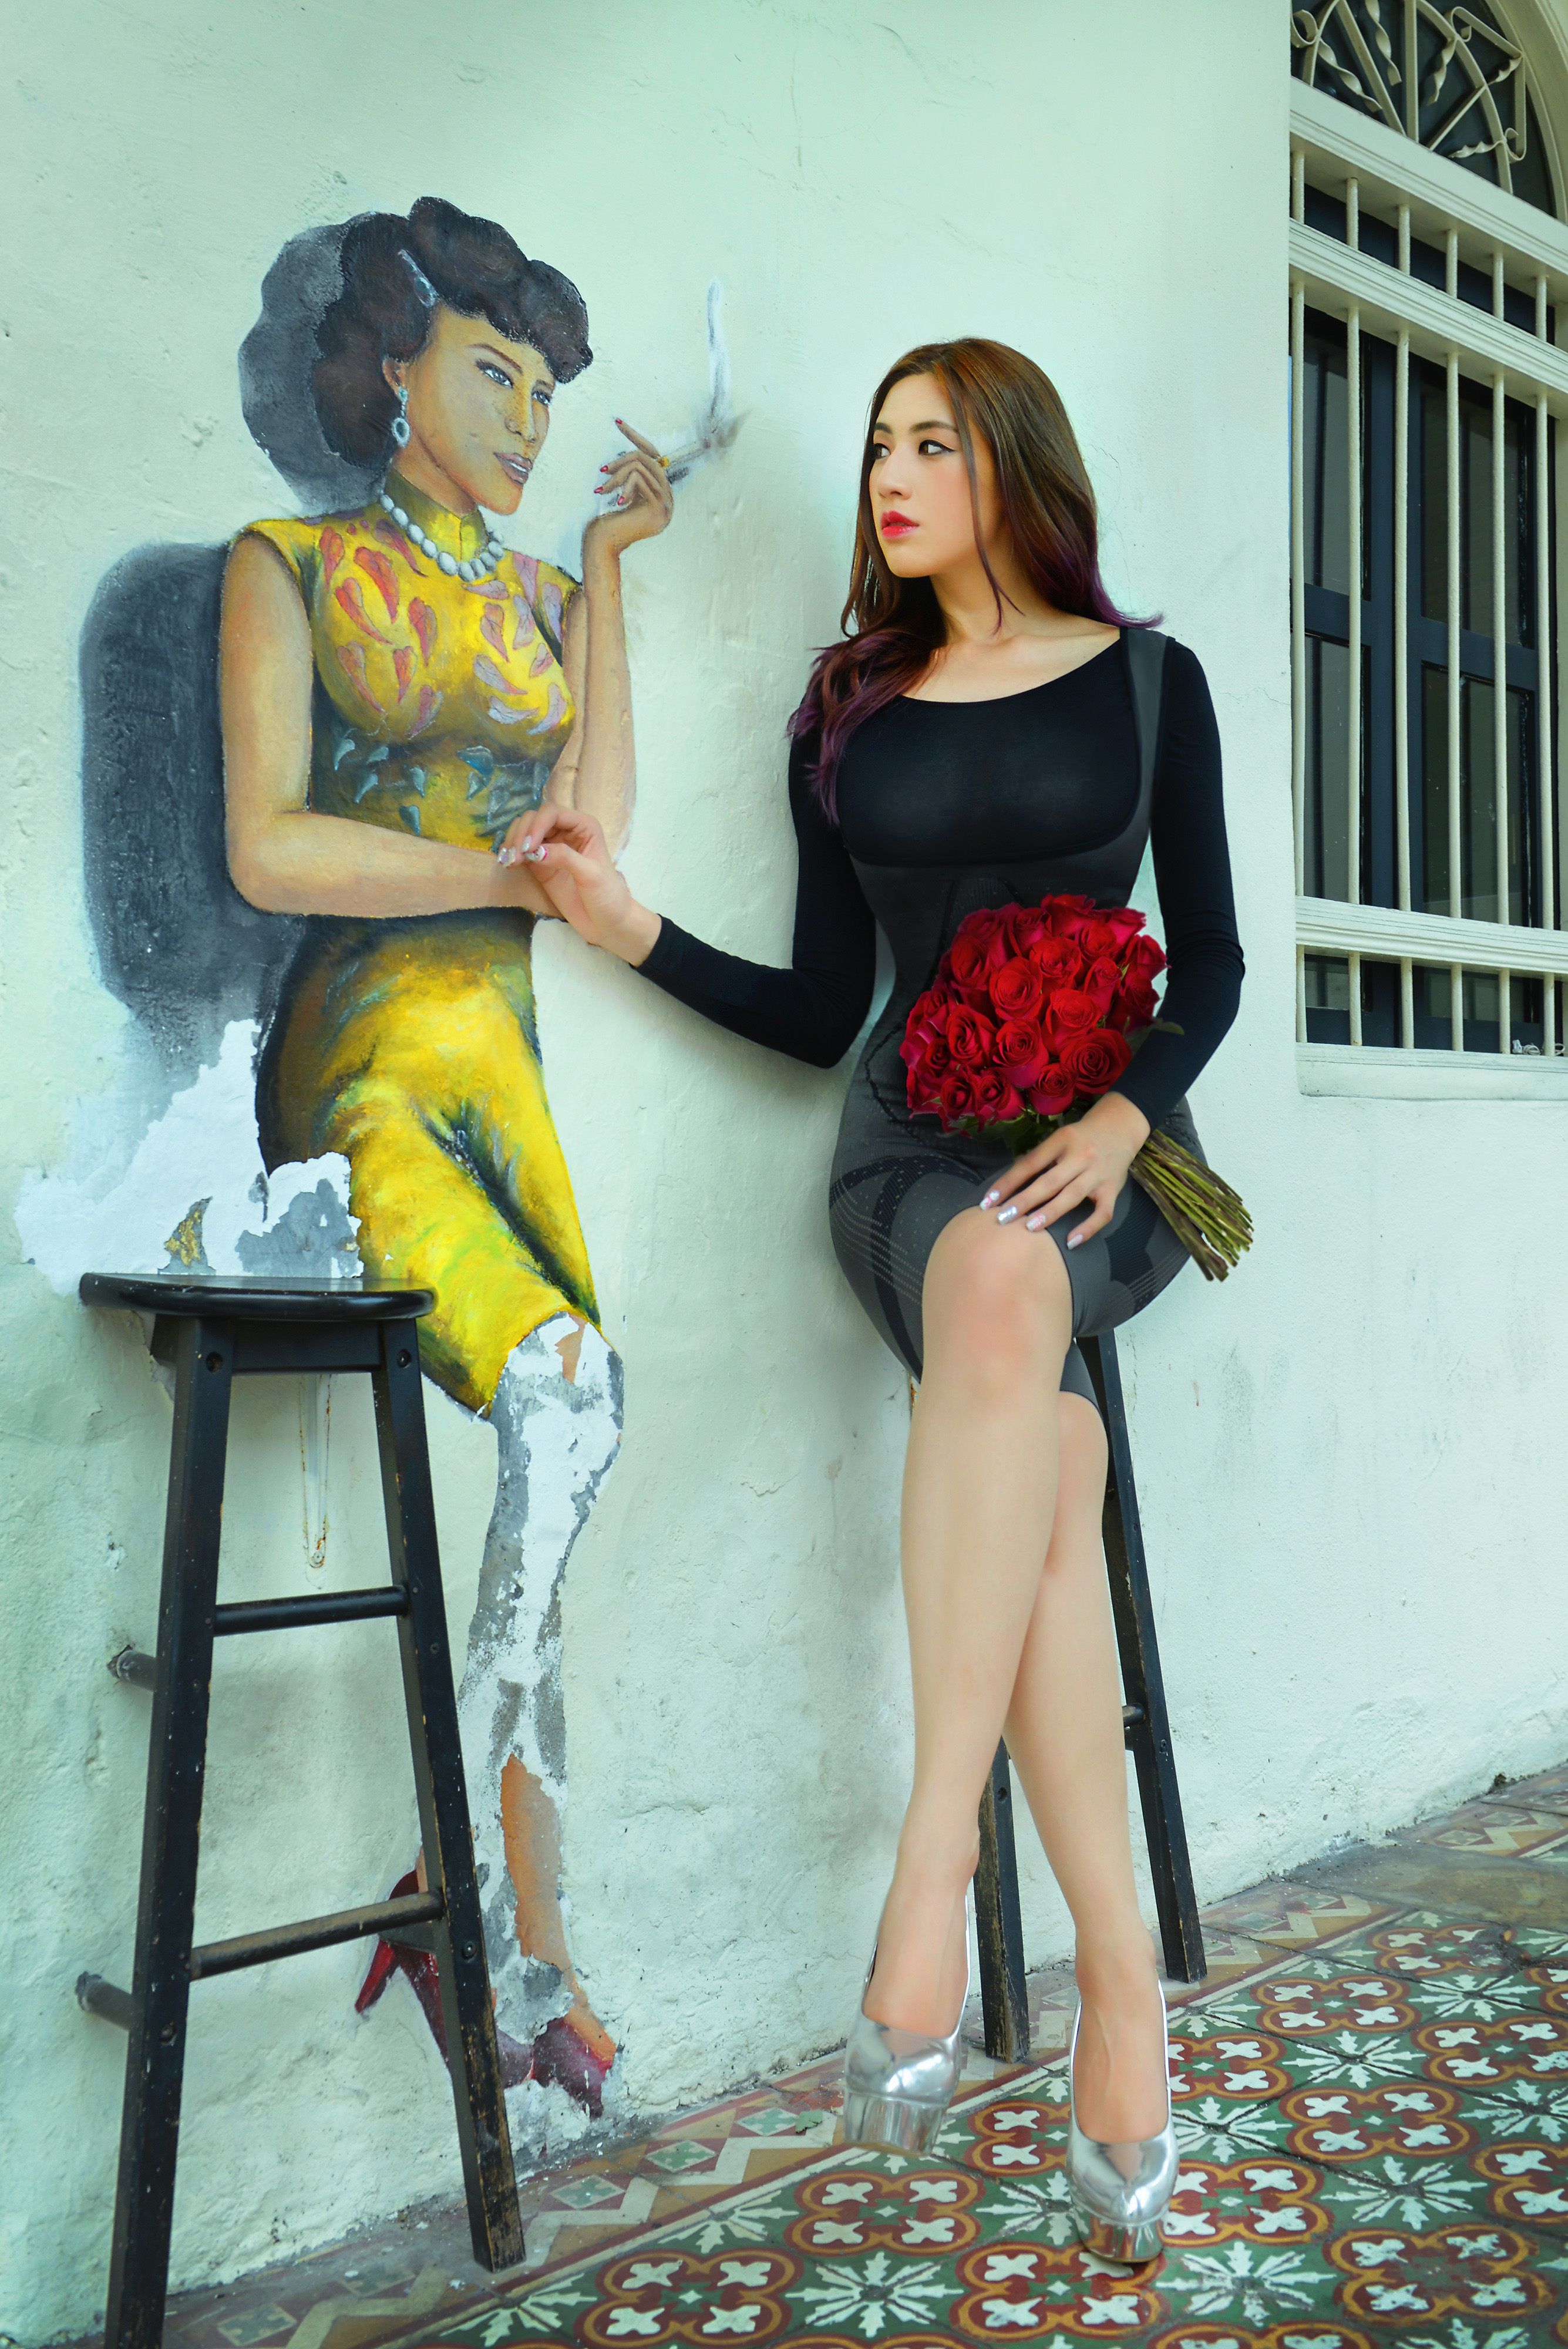
chinese, leg, girl, fashion, thigh, photo shoot, costume